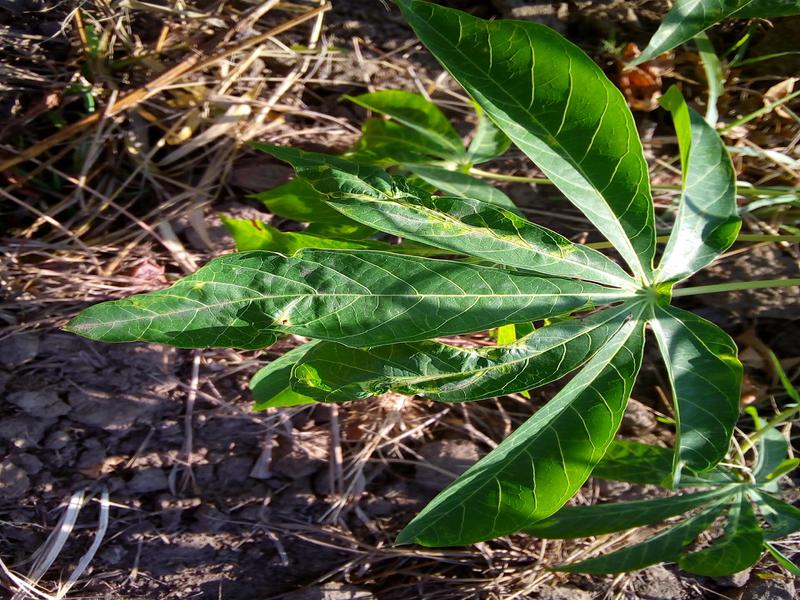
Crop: cassava
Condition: mosaic_disease